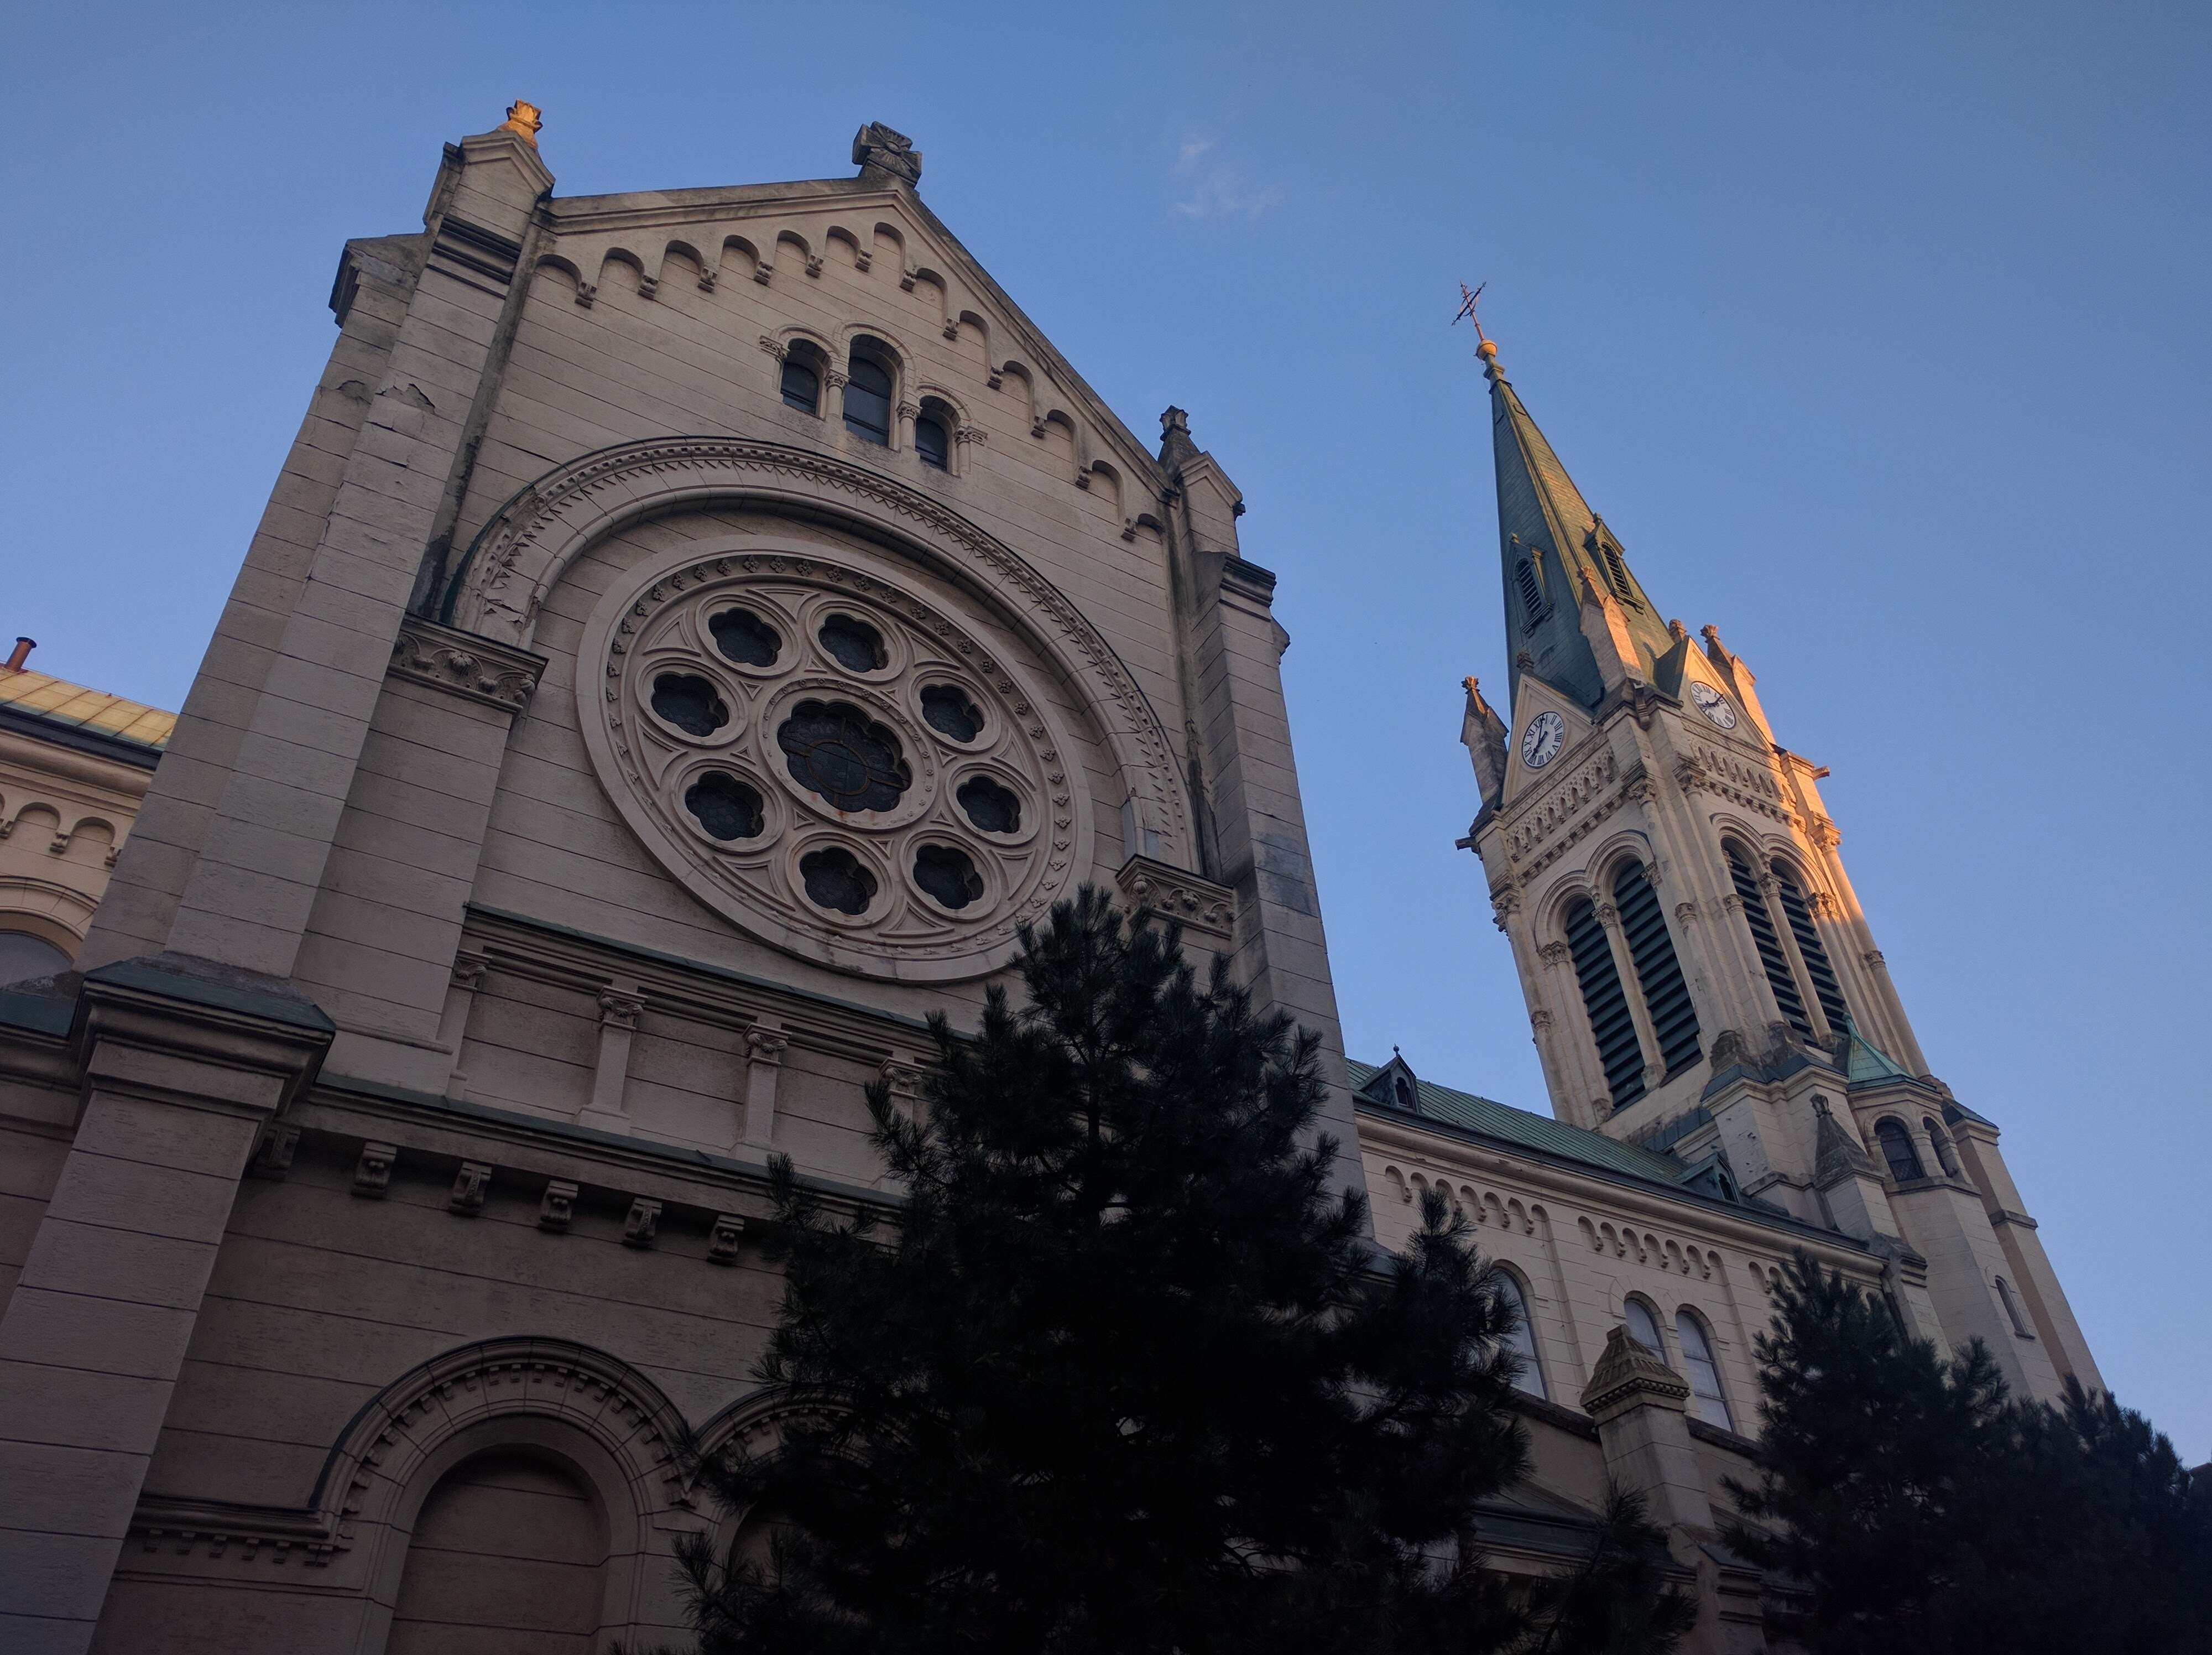
architecture, building, tower, landmark, facade, church, cathedral, place of worship, clock tower, bell tower, spire, steeple, gothic architecture